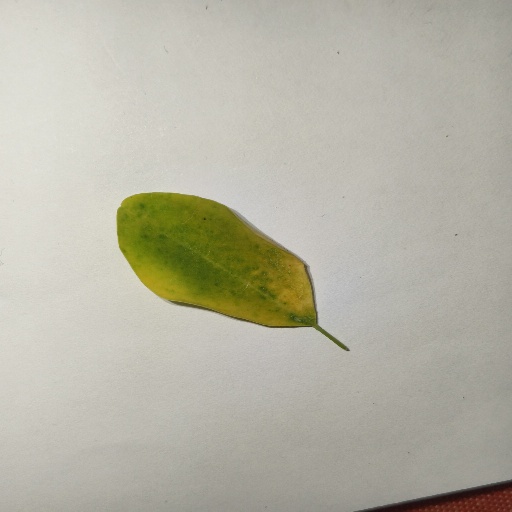
Species: Sojina
Leaf condition: Yellow Leaf